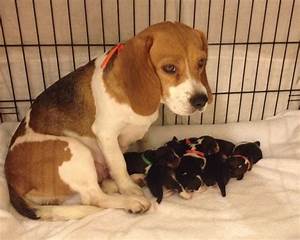
Label: cane